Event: Ecuador Earthquake
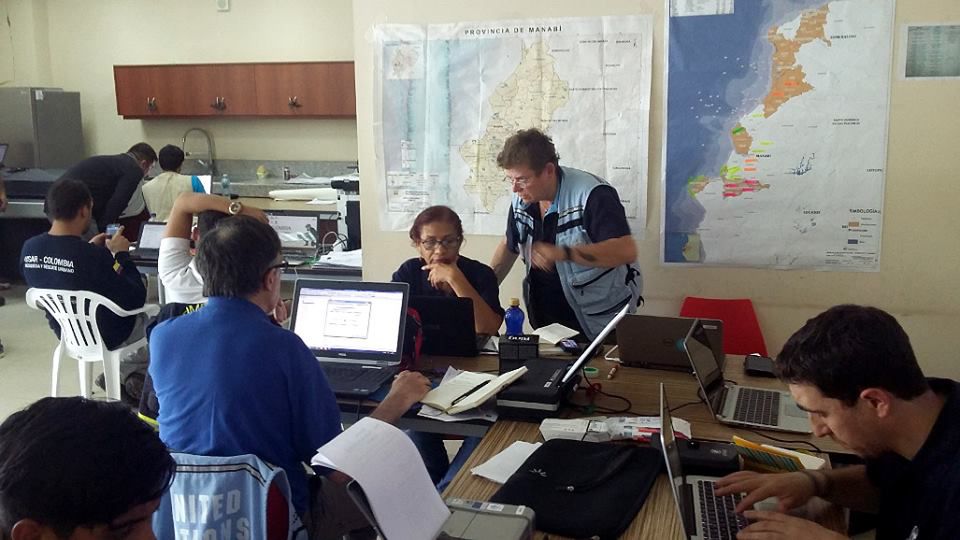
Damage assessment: no_damage